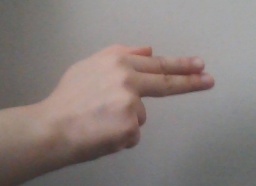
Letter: ghain